Music of the United Kingdom

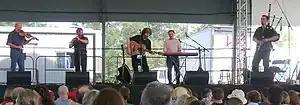
Scottish traditional group The Tannahill Weavers

Scottish folk music includes many kinds of songs, including ballads and laments, sung by a single singer with accompaniment by bagpipes, fiddles or harps. Traditional dances include waltzes, reels, strathspeys and jigs. Alongside the other areas of the United Kingdom, Scotland underwent a roots revival in the 1960s. Cathy-Ann McPhee and Jeannie Robertson were the heroes of this revival, which inspired some revolutions in band formats by groups like The Clutha, The Whistlebinkies, The Boys of the Lough and the Incredible String Band.